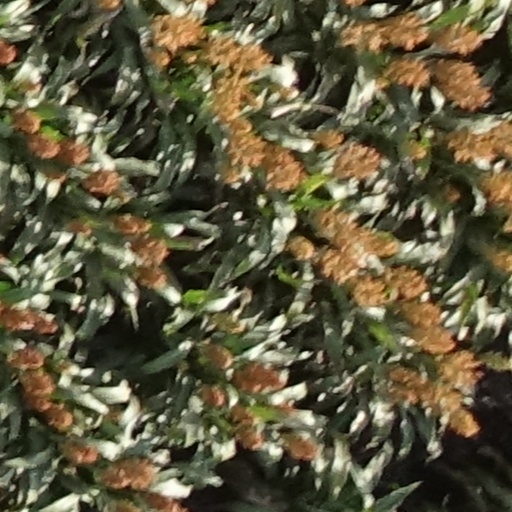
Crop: sorghum